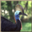
Label: bird